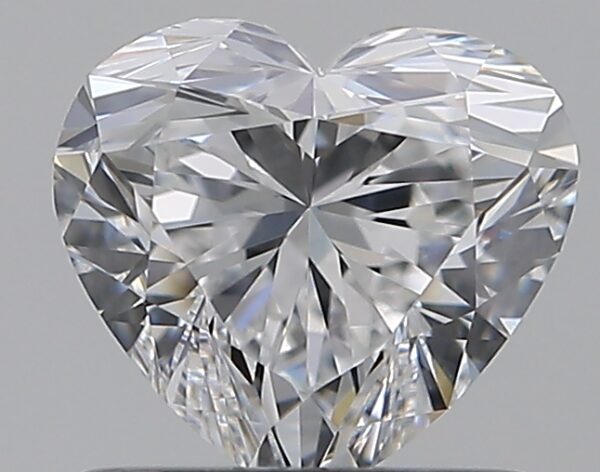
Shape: heart
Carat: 0.81
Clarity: IF
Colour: D
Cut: EX
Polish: VG
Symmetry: VG
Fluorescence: F
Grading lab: GIA
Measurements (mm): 5.67 x 6.28 x 3.81